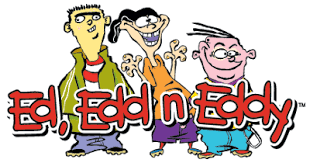
Portrait style: Cartoon Portrait